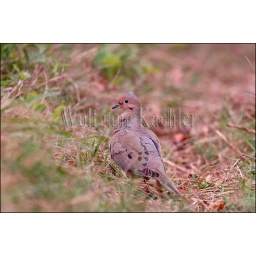
Usa, texas, hill country near hunt, mourning dove on ground looking for food